Mary Townley (architect)

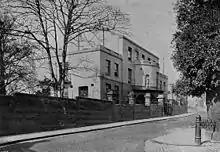
Mary Townley: Townley House, Ramsgate

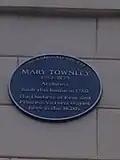
Plaque, Townley House

Mary Townley née Gosling (1753–1839) was an English architect who designed several buildings in Ramsgate in the late 18th century, making her one of England's earliest female architects. Her most notable building was Townley House.